Military bands of the United Kingdom

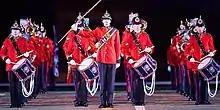
Brentwood Imperial Youth Band

The Duke of York's Royal Military School Ceremonial Band is the largest outside the Ministry of Defence and is larger than the Bands of the Foot Guards. The RMS Band is organized similarly to that of the RM.